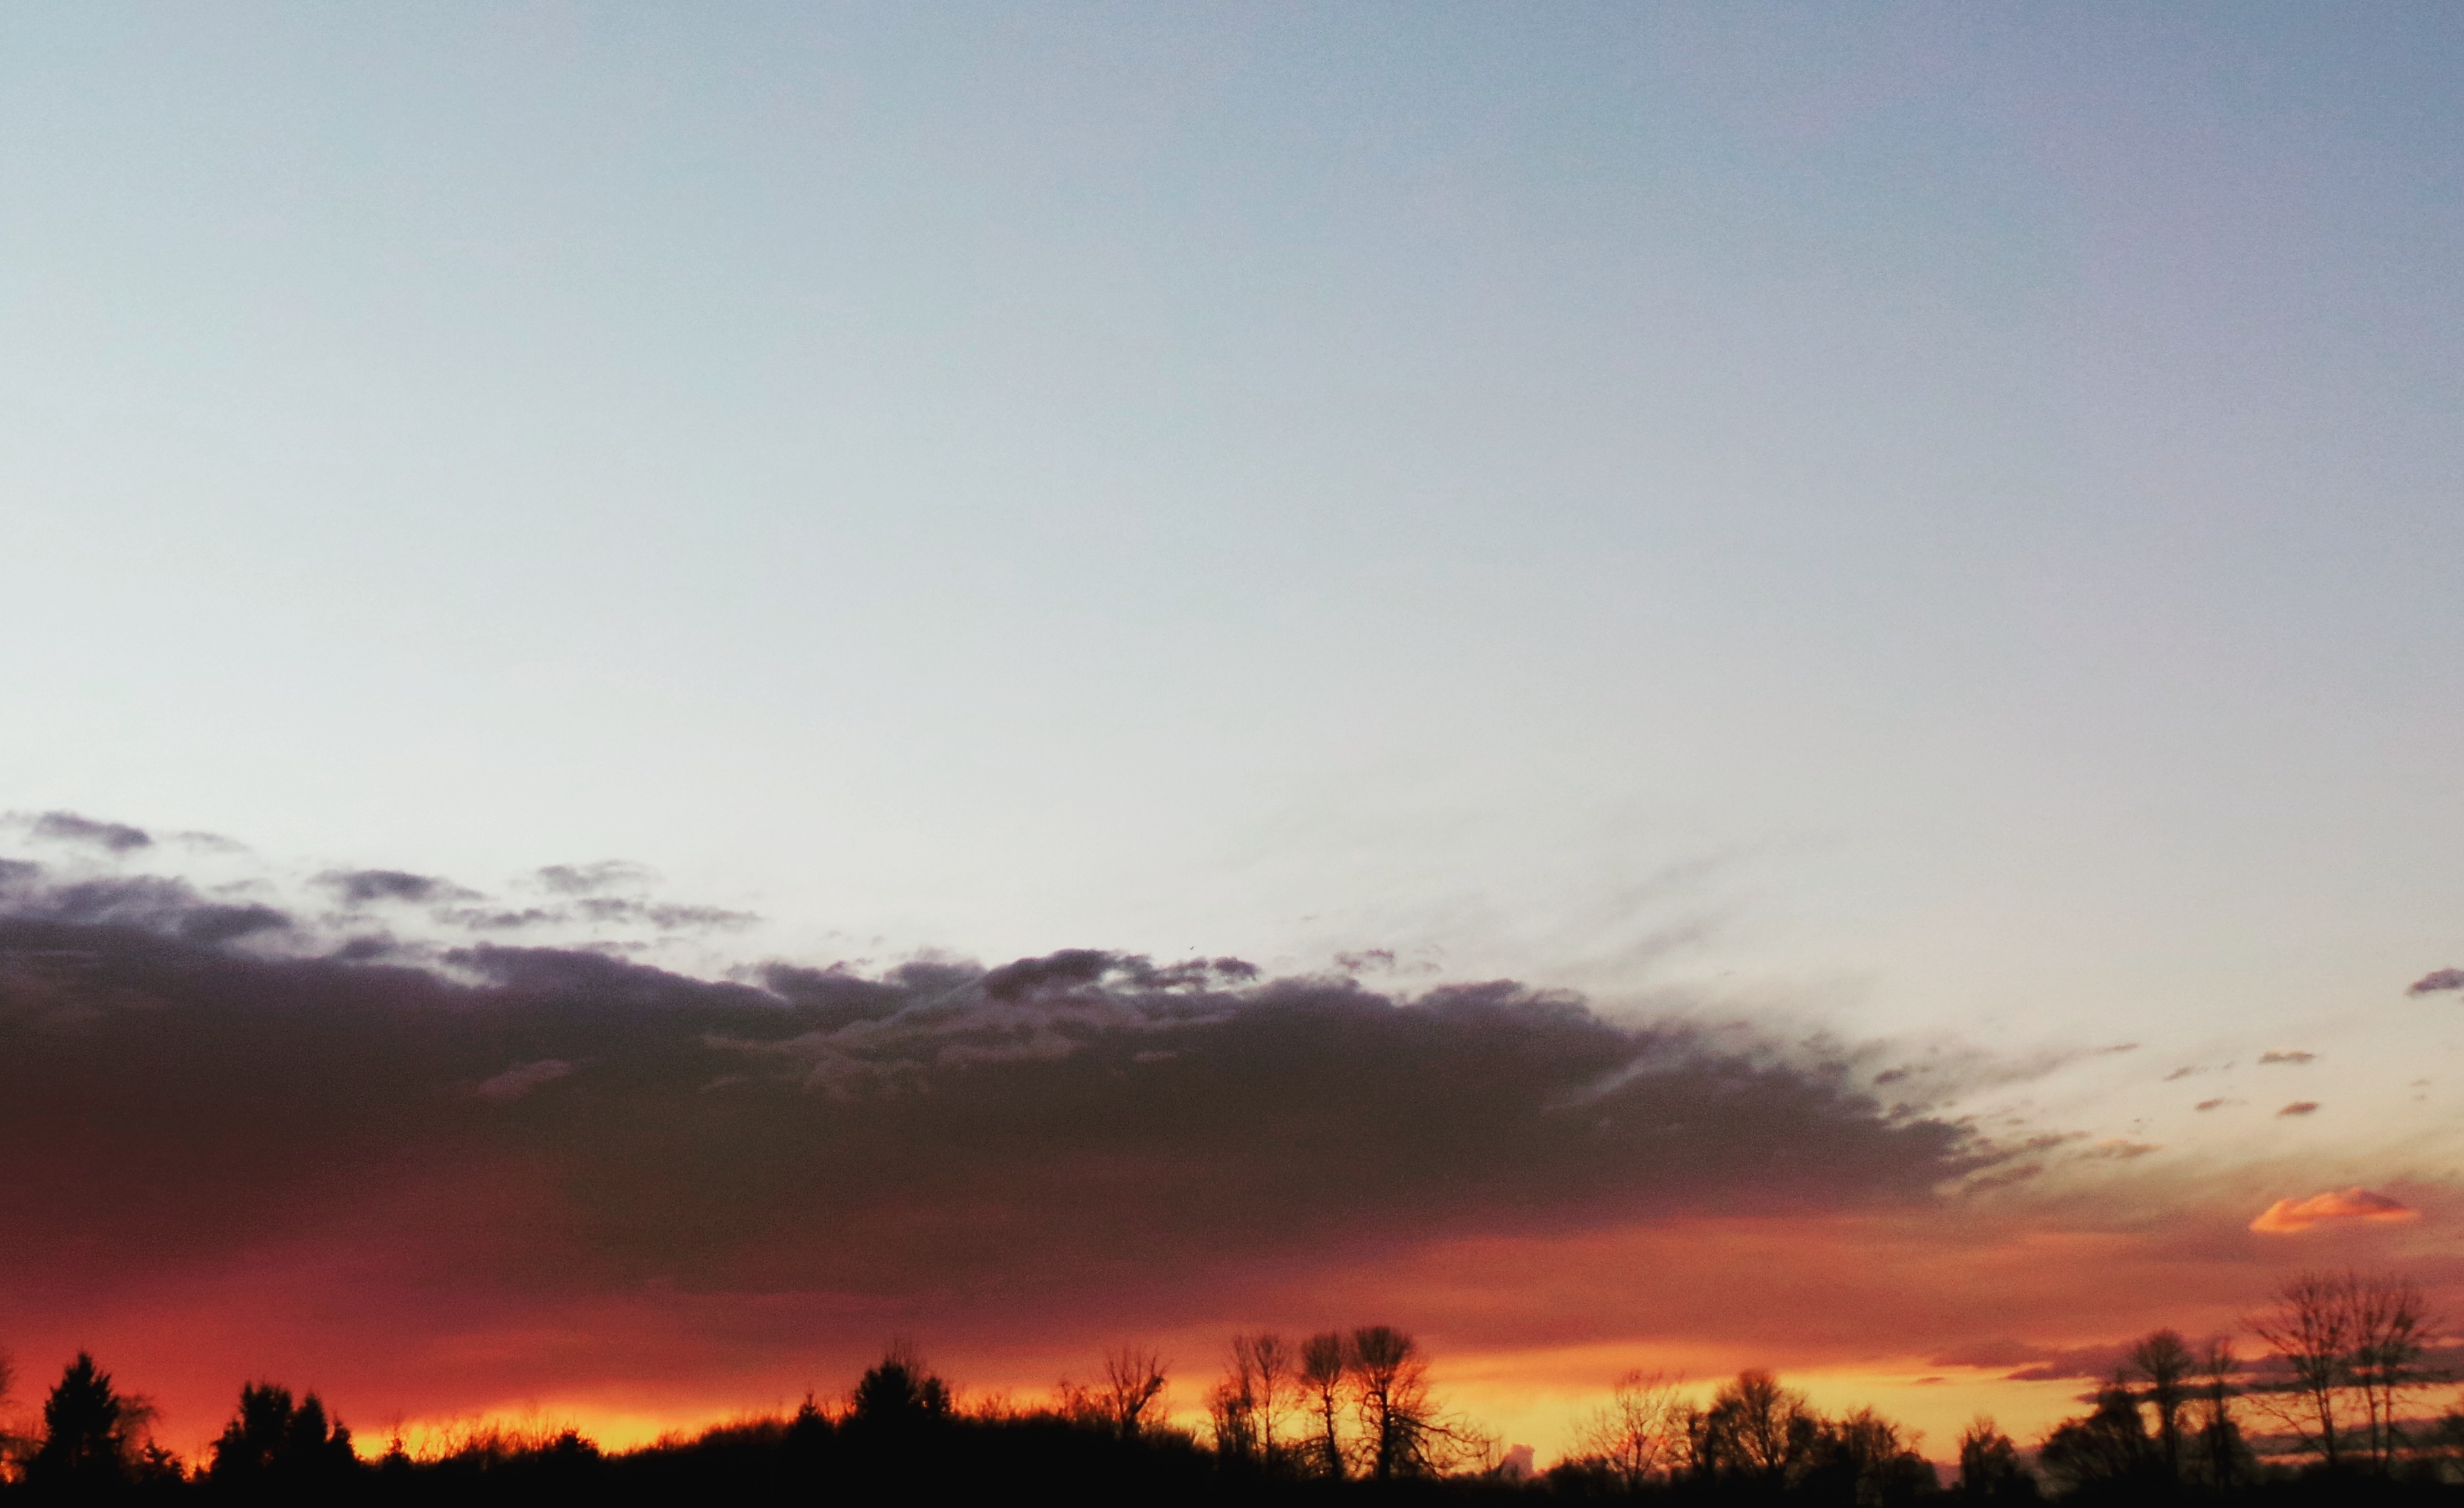
horizon, cloud, sky, sunrise, sunset, sunlight, morning, dawn, atmosphere, dusk, evening, plain, afterglow, atmospheric phenomenon, red sky at morning